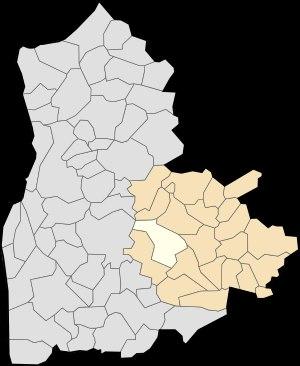
Crémarest est une commune française située dans le département du Pas-de-Calais en région Hauts-de-France. Elle fait partie du parc naturel régional des Caps et Marais d'Opale.